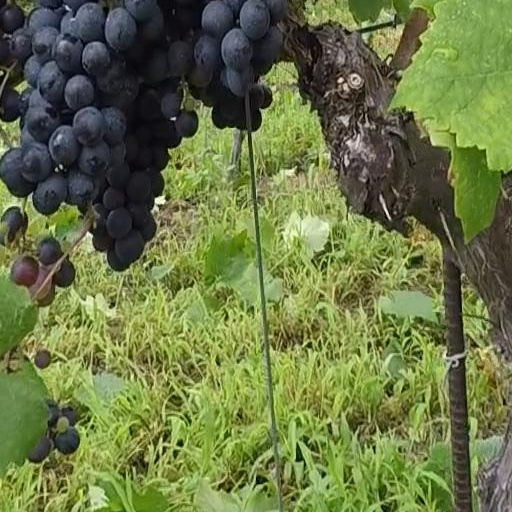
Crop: grape